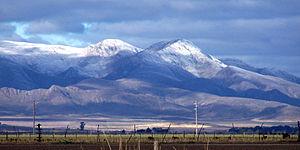
La province de Buenos Aires est la province la plus grande, la plus riche et la plus peuplée d'Argentine, bien que la municipalité de la ville de Buenos Aires, capitale de la République argentine n'en fasse pas partie. La province avait 15 625 084 habitants en 2010. L'agglomération du grand La Plata, sa capitale, en avait 799 523 la même année.